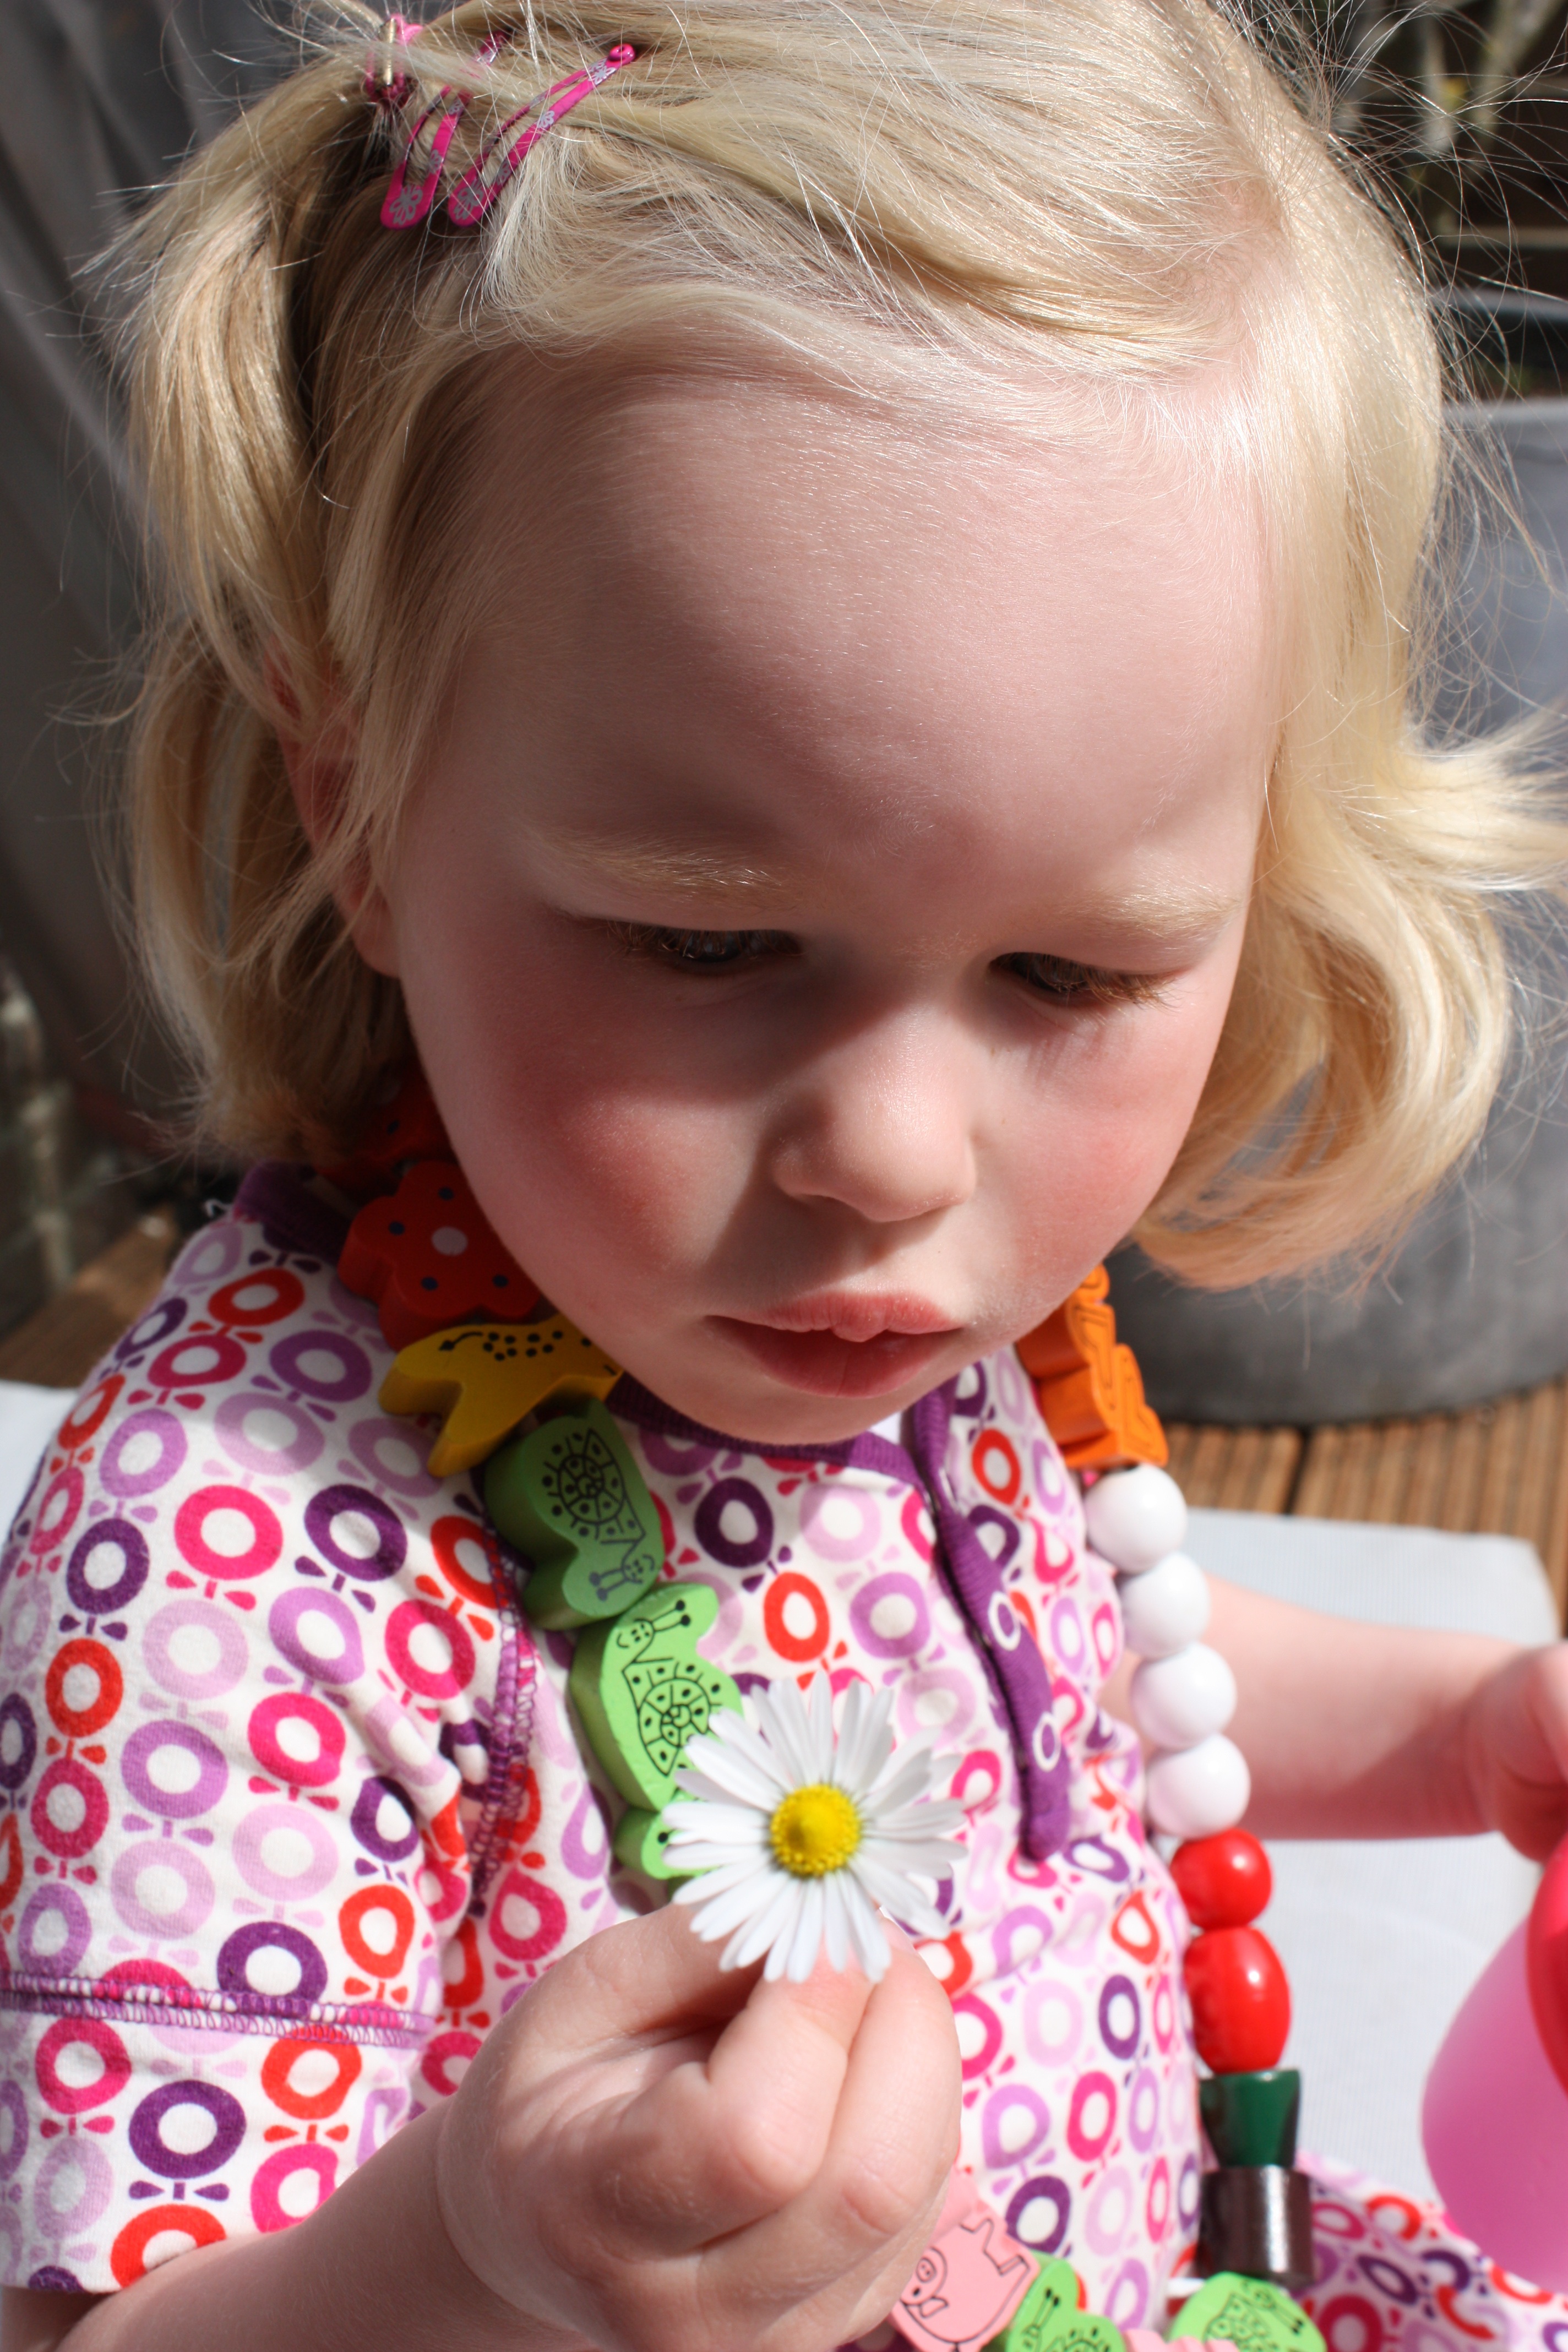
watch, girl, play, flower, child, eating, infant, toddler, skin, sweetness